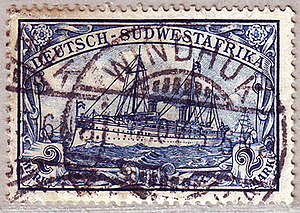
Windhoek / Historie
Frimærker til Tyske Sydvestafrika poststemplet Windhuk
Frimærker til Tyske Sydvestafrika poststemplet Windhuk
Windhoek er hovedstad i det sydvestafrikanske land Namibia. Byen ligger på Khomas Highland-plateauet ca. 1.700 meter over havoverfladen. Byen har 322.500 indbyggere.